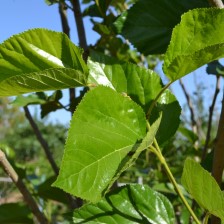
Variety: ChiangMaiBuriram60